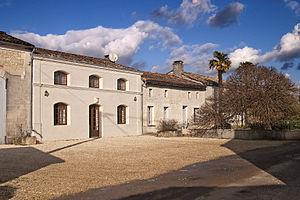
Lussac est une commune du Sud-Ouest de la France située dans le département de la Charente-Maritime.